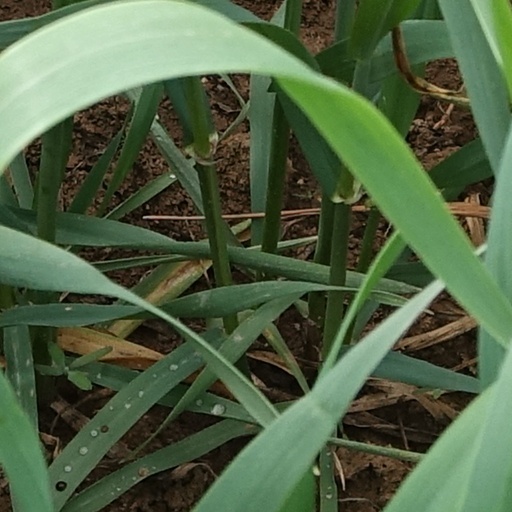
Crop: wheat